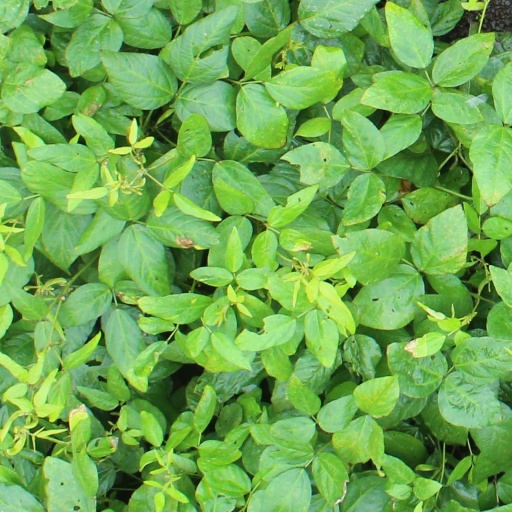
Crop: soybean